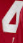
Number: 4